Queen Alexandrine Bridge

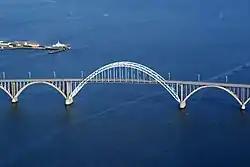
The bridge viewed from Zealand

The Queen Alexandrine bridge (Danish, "Dronning Alexandrines Bro") is a road arch bridge that crosses Ulv Sund between the islands of Zealand and Møn in Denmark.